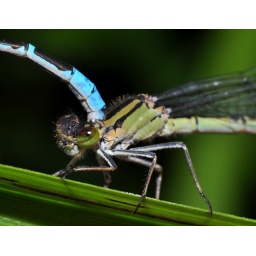
A close view of a female Blue Damselfly with male attached by claspers.